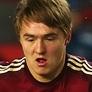
Age: 19